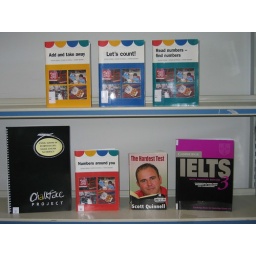
Move your mouse over each book cover and click on the link to search the library catalogue.